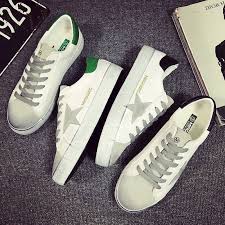
Waste category: shoes